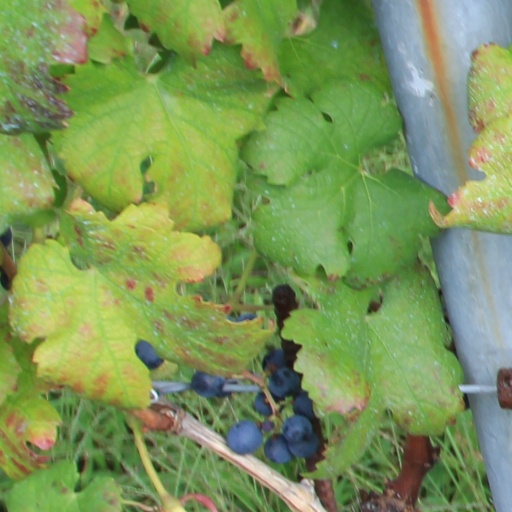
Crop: grape